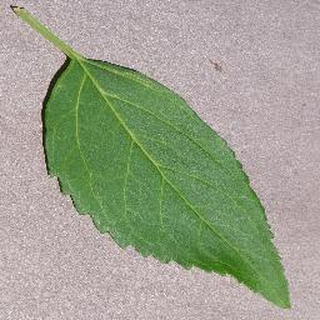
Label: healthy_cherry